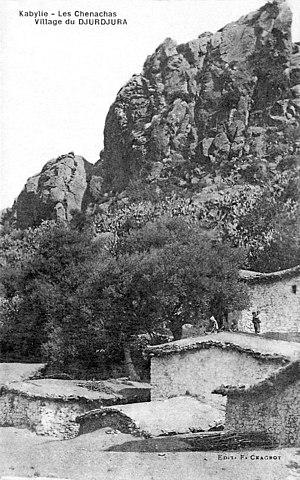
Les Chenachas, village du Djurdjura en Kabylie (Algérie)
La Kabylie est une région historique située dans le Nord de l'Algérie, à l'est d'Alger.